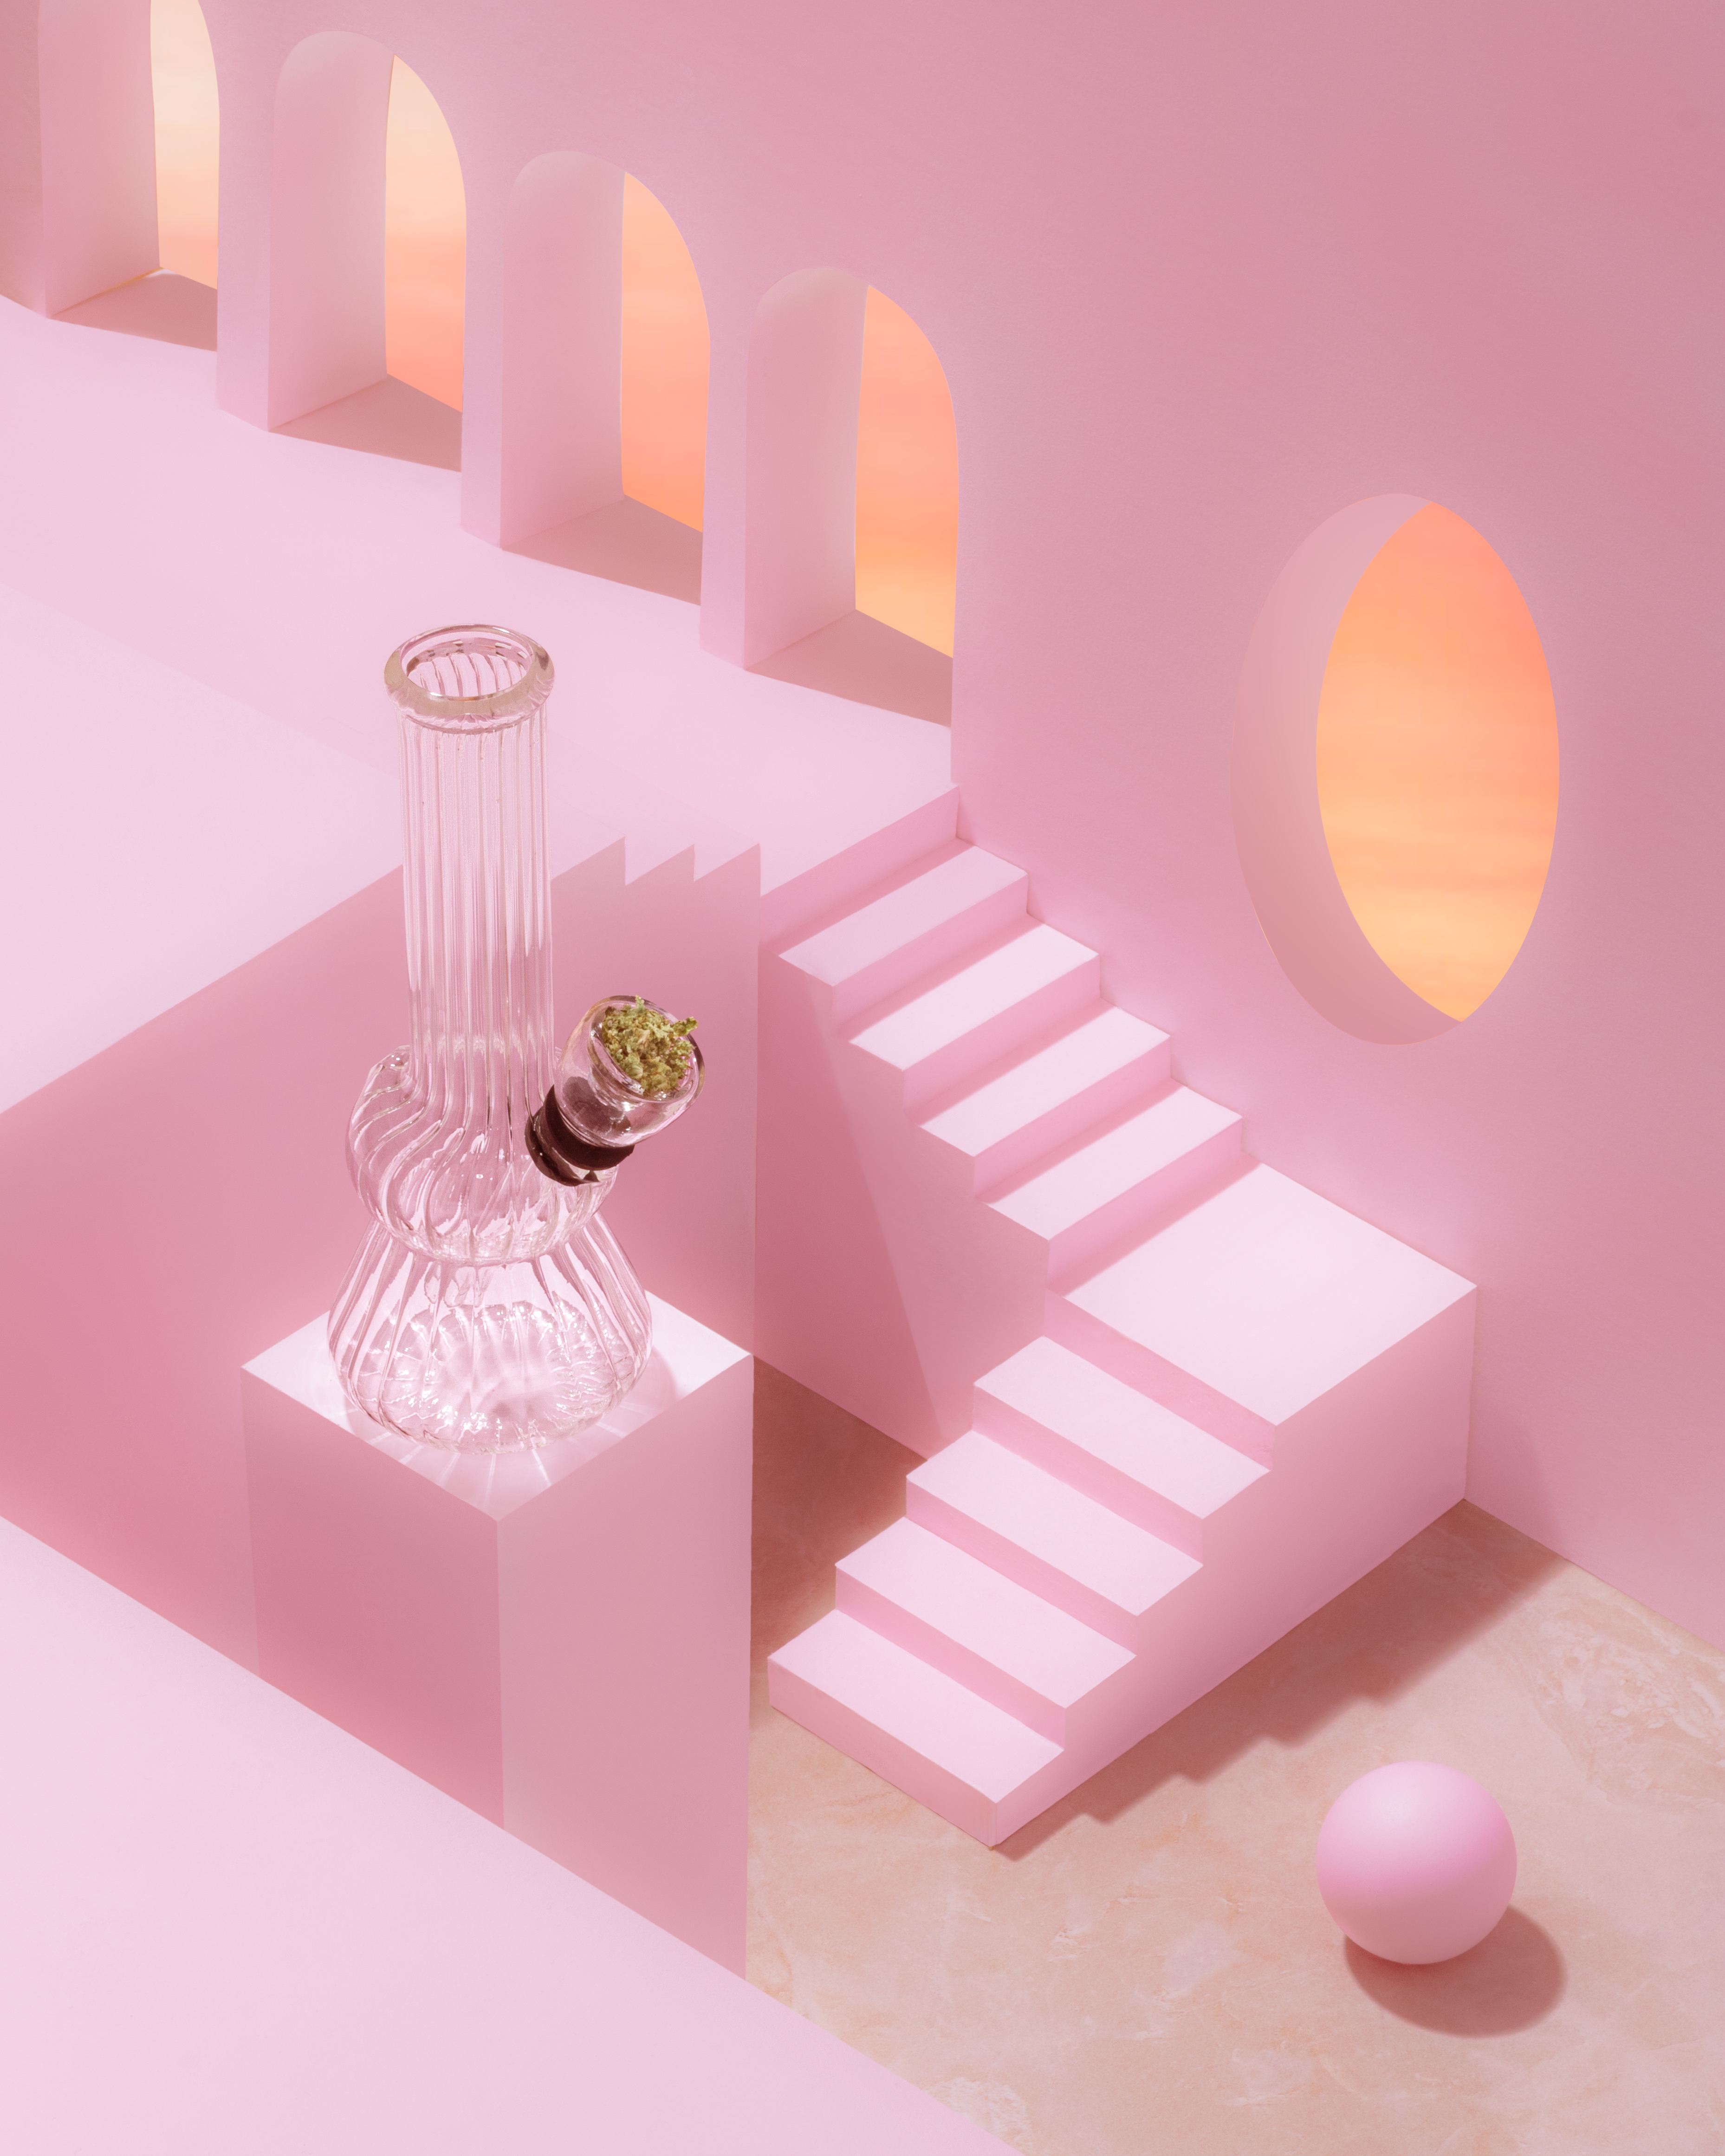
pink, font, perfume, rectangle, violet, Material property, magenta, art, liquid, ceiling, peach, design, graphics, glass bottle, logo, jewellery, event, illustration, room, brand, fashion accessory, graphic design, circle, carmine, balloon, wall sticker, glass, paper product, paper, light fixture, still life photography, party supply